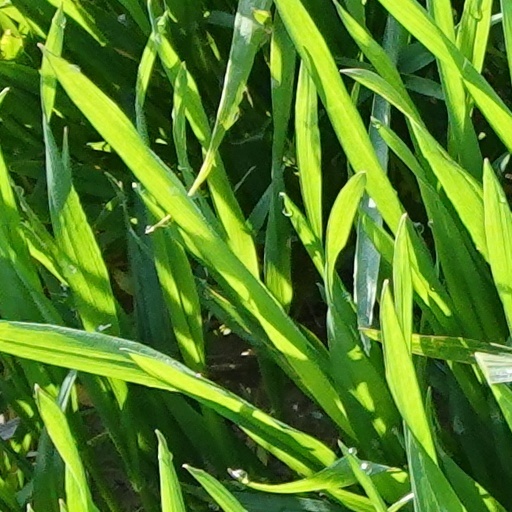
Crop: wheat